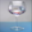
Label: cup